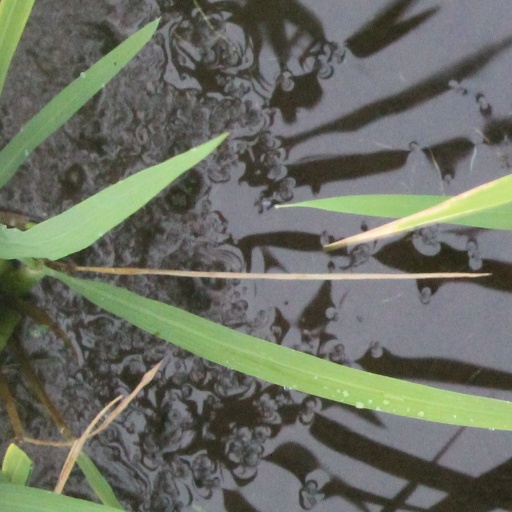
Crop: rice